Eidagale

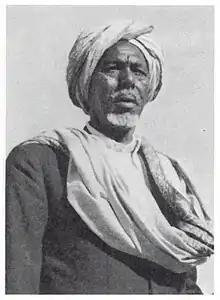
Abdillahi Deria, fifth Grand Sultan of the Isaaq Sultanate

The Eidagalle is a major Somali clan of the Isaaq clan family. Members of this clan are concentrated in Somaliland and the Somali region. They are the traditional holders of the Isaaq Sultanate since the 18th century. As descendants of Ismail bin Sheikh Isaaq, its members form a part of the Habar Magaadle confederation, and they constitute the largest sub-clan of the Isaaq. They traditionally consist of nomadic pastoralists, merchants and skilled poets.